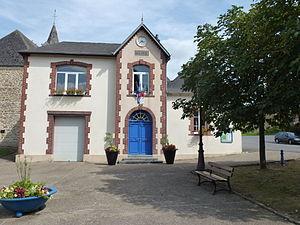
Fligny est une commune française située dans le département des Ardennes, en région Grand Est.